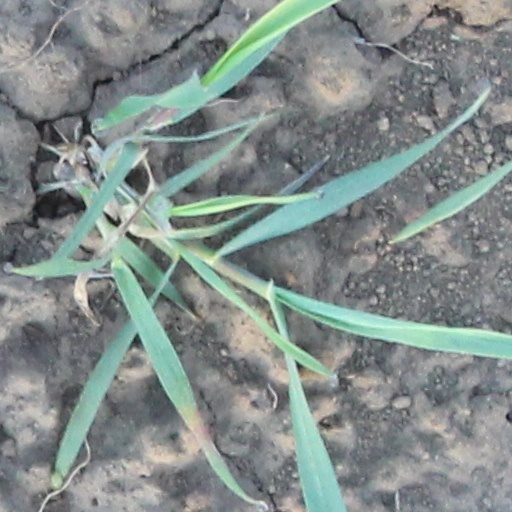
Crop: wheat